David Merlini

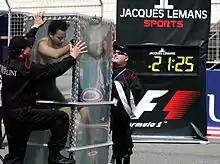
David Merlini (HUN) breaks his own record for holding breath underwater with a time of 21 minutes and 29 seconds.Formula One World Championship, Rd 4, Bahrain Grand Prix, Race Day, Bahrain International Circuit, Sakhir, Bahrain, Sunday 26 April 2009. Photo courtesy of Sutton Images

Breaks the world record for the longest time underwater on the starting grid of the Formula 1 World Championship in Bahrain, before the start of the race. The event was covered live worldwide. The new world record stands at 21 minutes and 29 seconds.